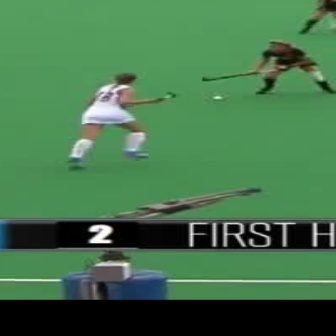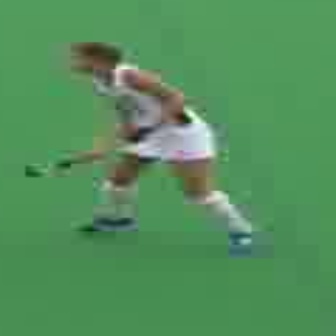
  Please identify the target specified by the bounding box [63,72,162,170] in the first image and locate it in the second image. Return the coordinates in [x_min,y_min,x_max,y_max] format.
Answer: [58,36,272,251]